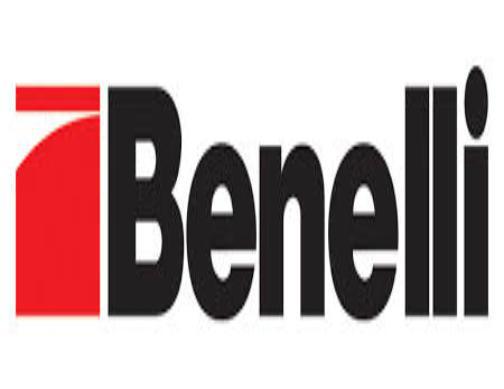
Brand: Benelli
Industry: Transportation